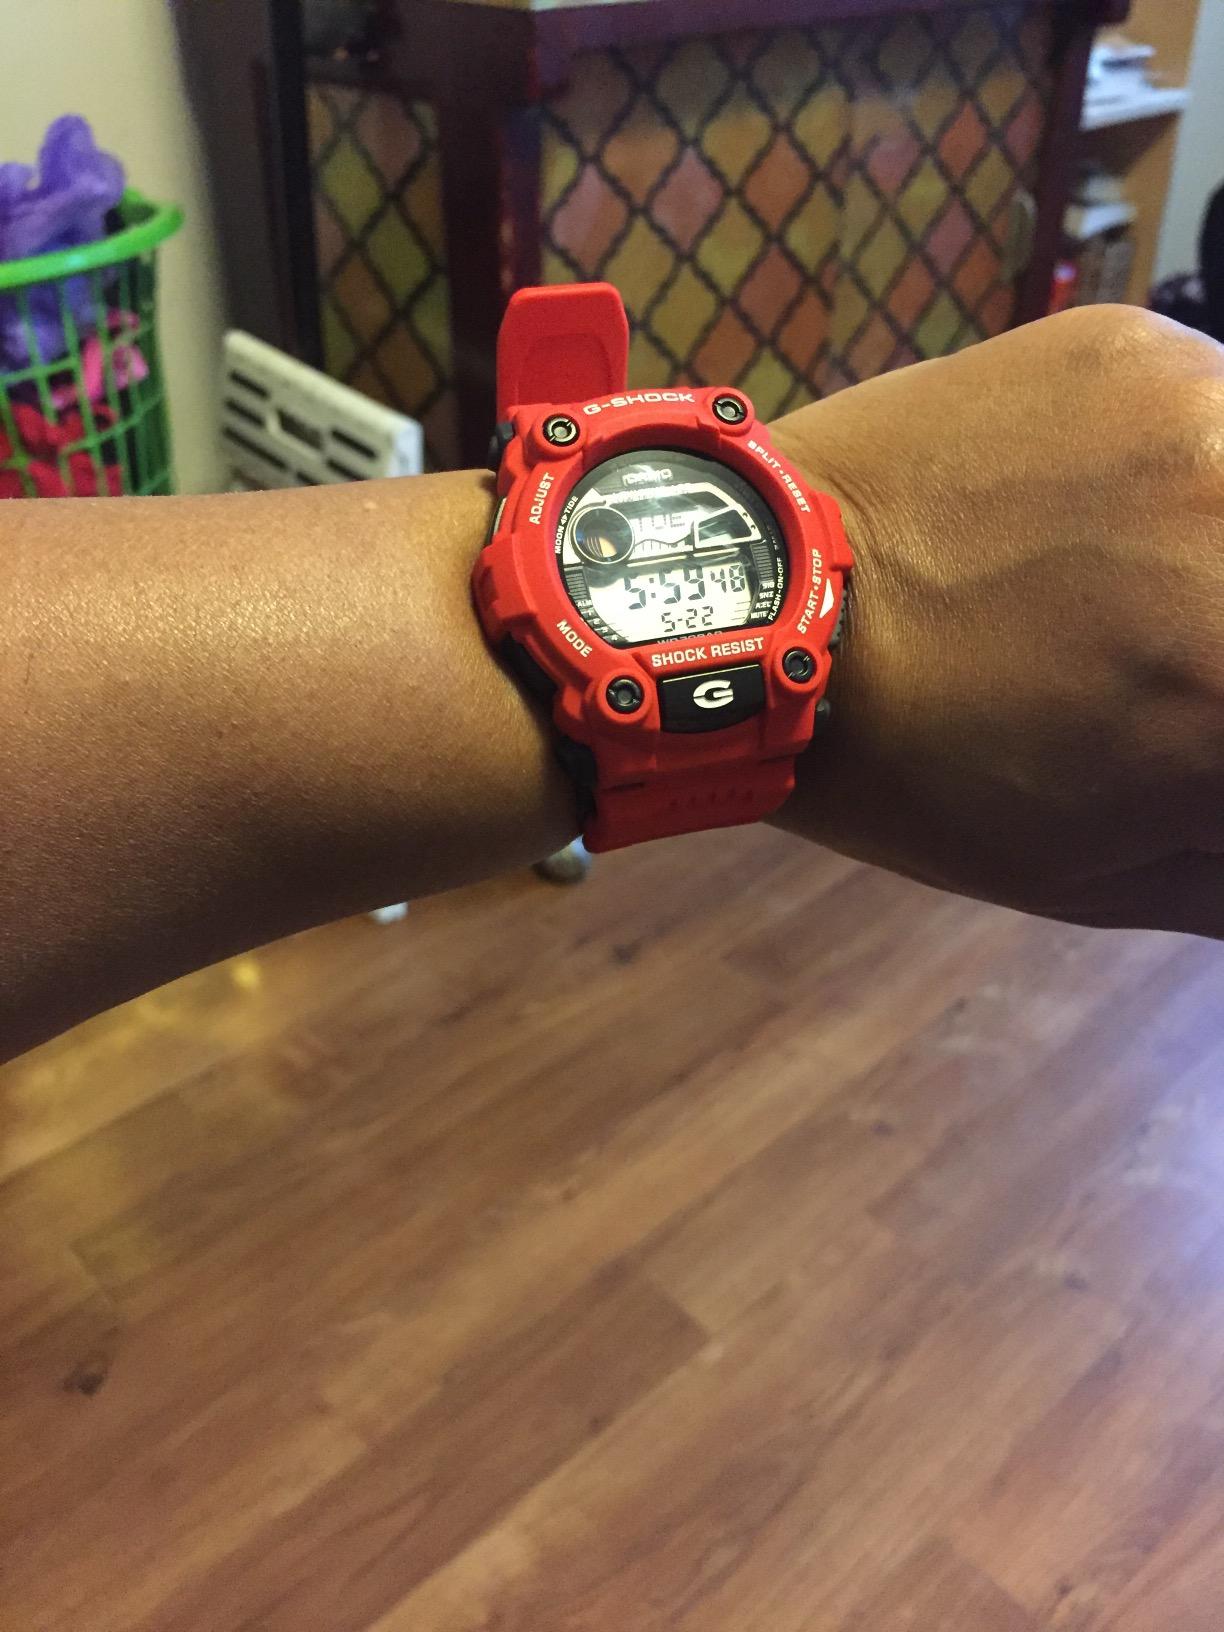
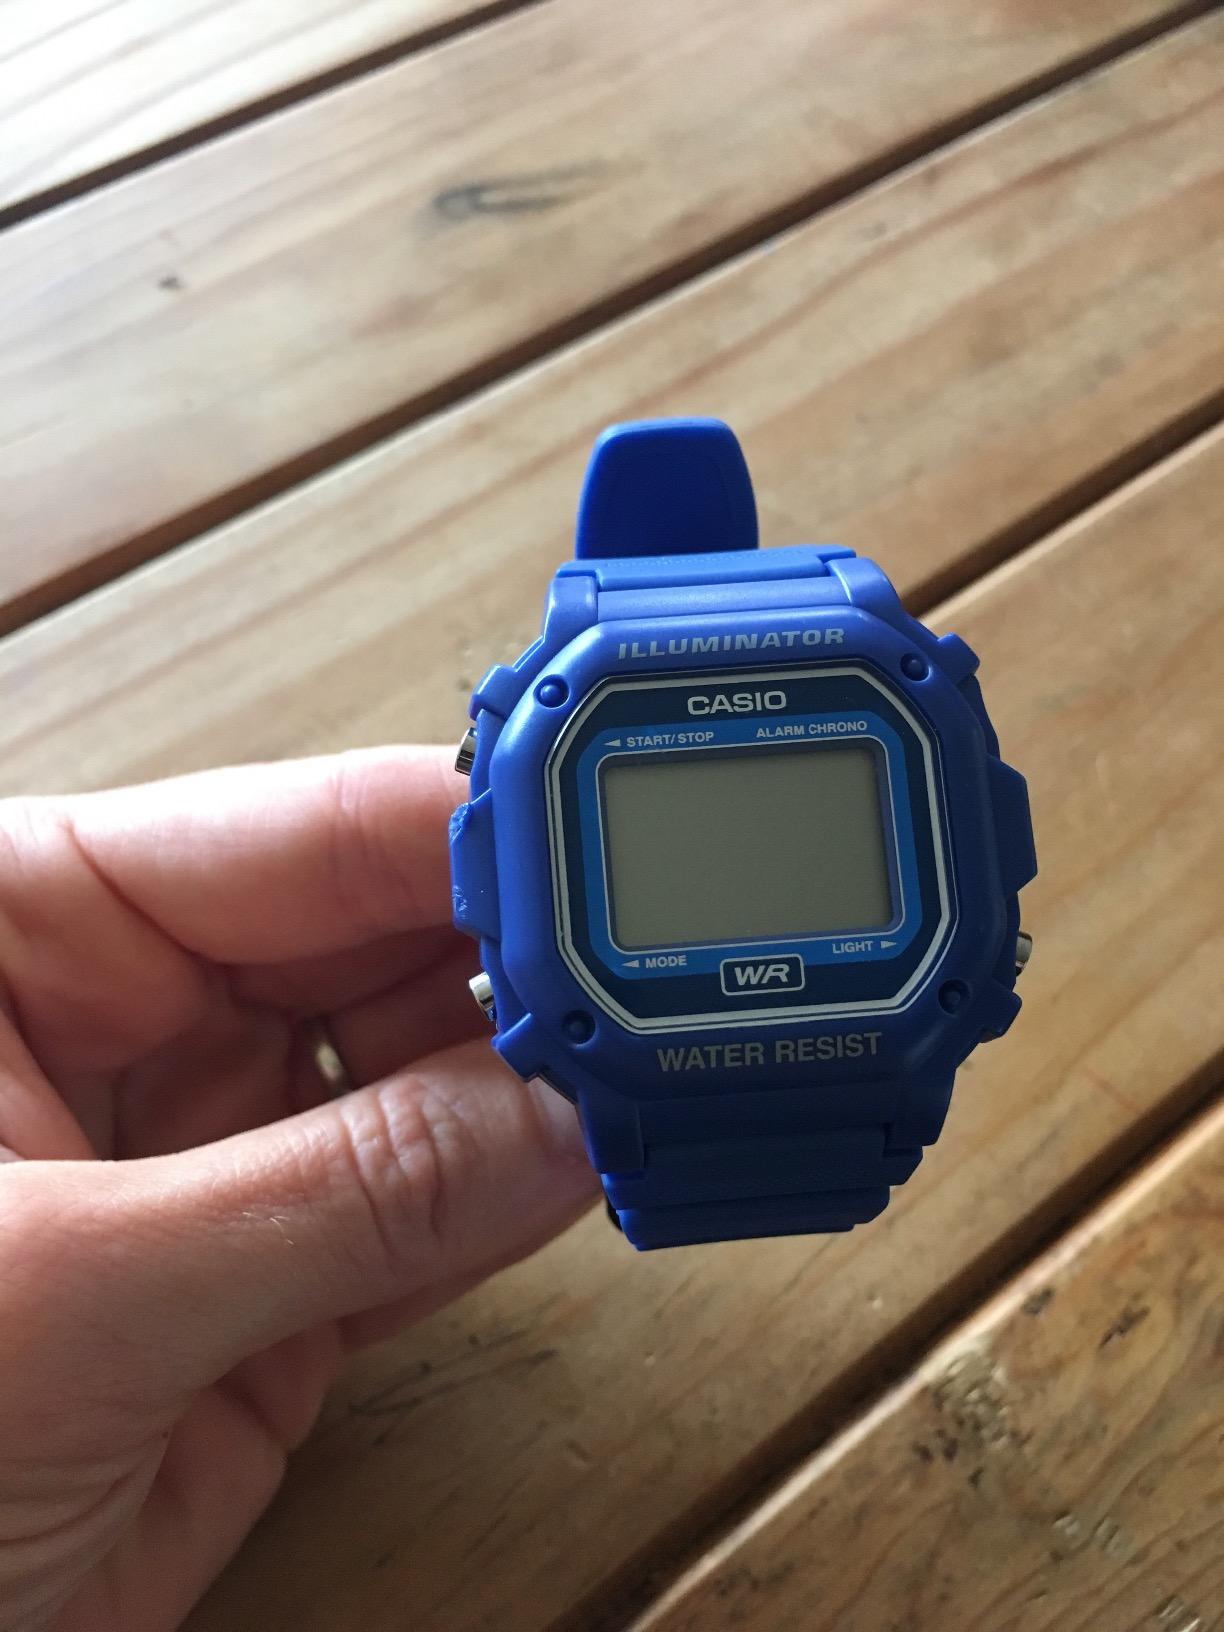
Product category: accessories_watch
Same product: no